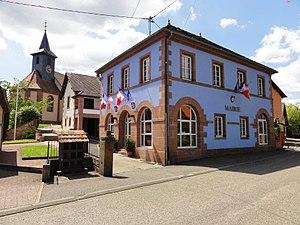
Alsace, Bas-Rhin, Menchhoffen, Mairie-école (1833), 6-8 rue de la Mairie. This building is indexed in the Base Mérimée, a database of architectural heritage maintained by the French Ministry of Culture,